St. Mary's Church Non-contiguous Historic District

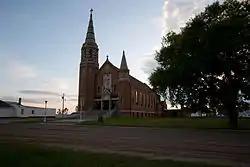
St. Mary's Church

St. Mary's Church Non-contiguous Historic District is a historic district near Hague, North Dakota, United States. The church was founded by immigrants who were Germans from Russia.